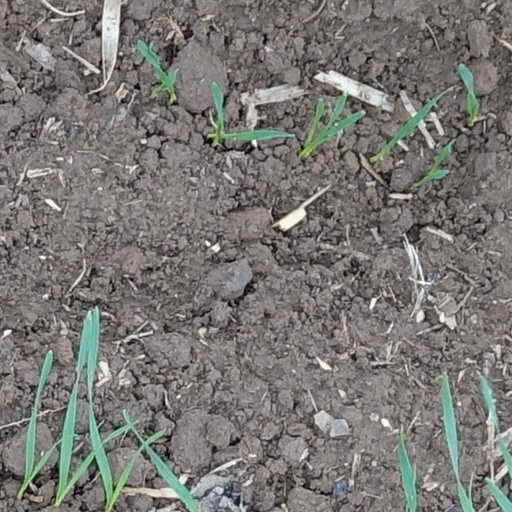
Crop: wheat